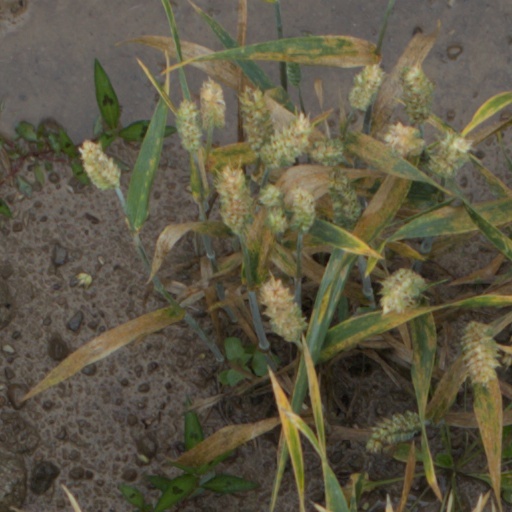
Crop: wheat